Lika cap

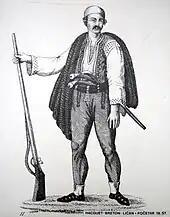
A Lika man wearing the cap (19th century)

During Habsburg rule over Croatia, the Austrians created buffer territories against the Ottoman Turks called the Croatian Military Frontier. Here they created a military police unit who were called the "Seressaner" (from the Latin meaning "tent dwellers"), made up of men from prosperous Lika families. In Kordun, part of the Military Frontier, the Austrian military dress subsequently became part of the folk costume, however, the Lika cap was later adopted instead of the Austrian military cap. The Serbs of White Carniola adopted the cap. In his recollections of Fran Kurelac, Bude Budisavljević writes that the Lika-born Kurelac was sure to wear his red Lika cap on special occasions.